Modern Greek literature

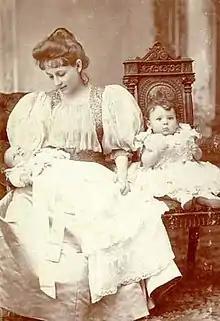
Penelope Delta

Penelope Delta has earned a special reputation with her books for young readers, and is recognized as the first great writer of children literature in Greece. Some of her most widely read novels are "Fairy Tale without Name" (1910), "In the Years of the Bulgar-Slayer" (1911), and "The Secrets of the Marshes" (1937). Delta was also an avid supporter of the movement to universalize the use of the demotic language in school.